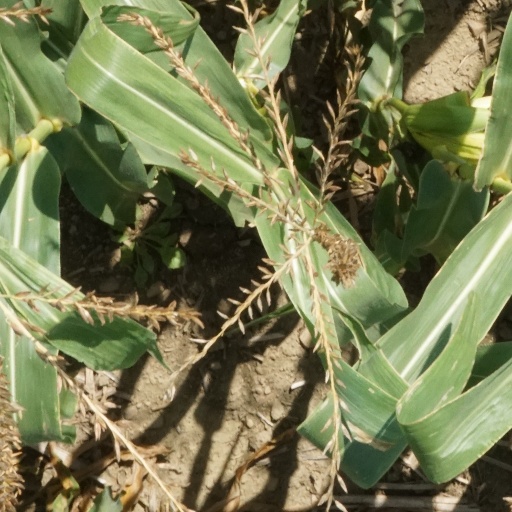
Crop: maize; corn